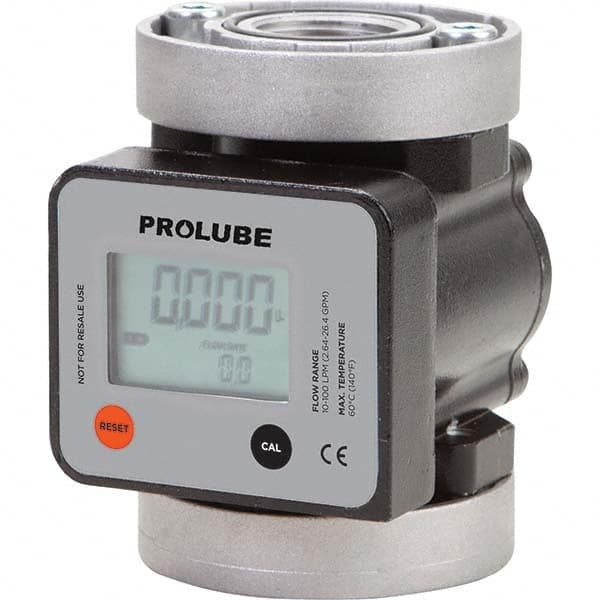
Repair Parts; Type: 3/4″ Digital Fuel Meter; For Use With: Antifreeze; Oils; Diesel; For Use With: Antifreeze; Oils; Diesel
Item #: 10923373 Brand: PRO-LUBE Model #: FM/25/3-4/N Product Specifications Type 3/4" Digital Fuel Meter For Use With Antifreeze; Oils; Diesel
Brand: PRO-LUBE
Category: Hardware > Tools > Measuring Tools & Sensors > Flow Meters & Controllers > Liquid Flow Meters